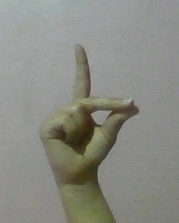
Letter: ta